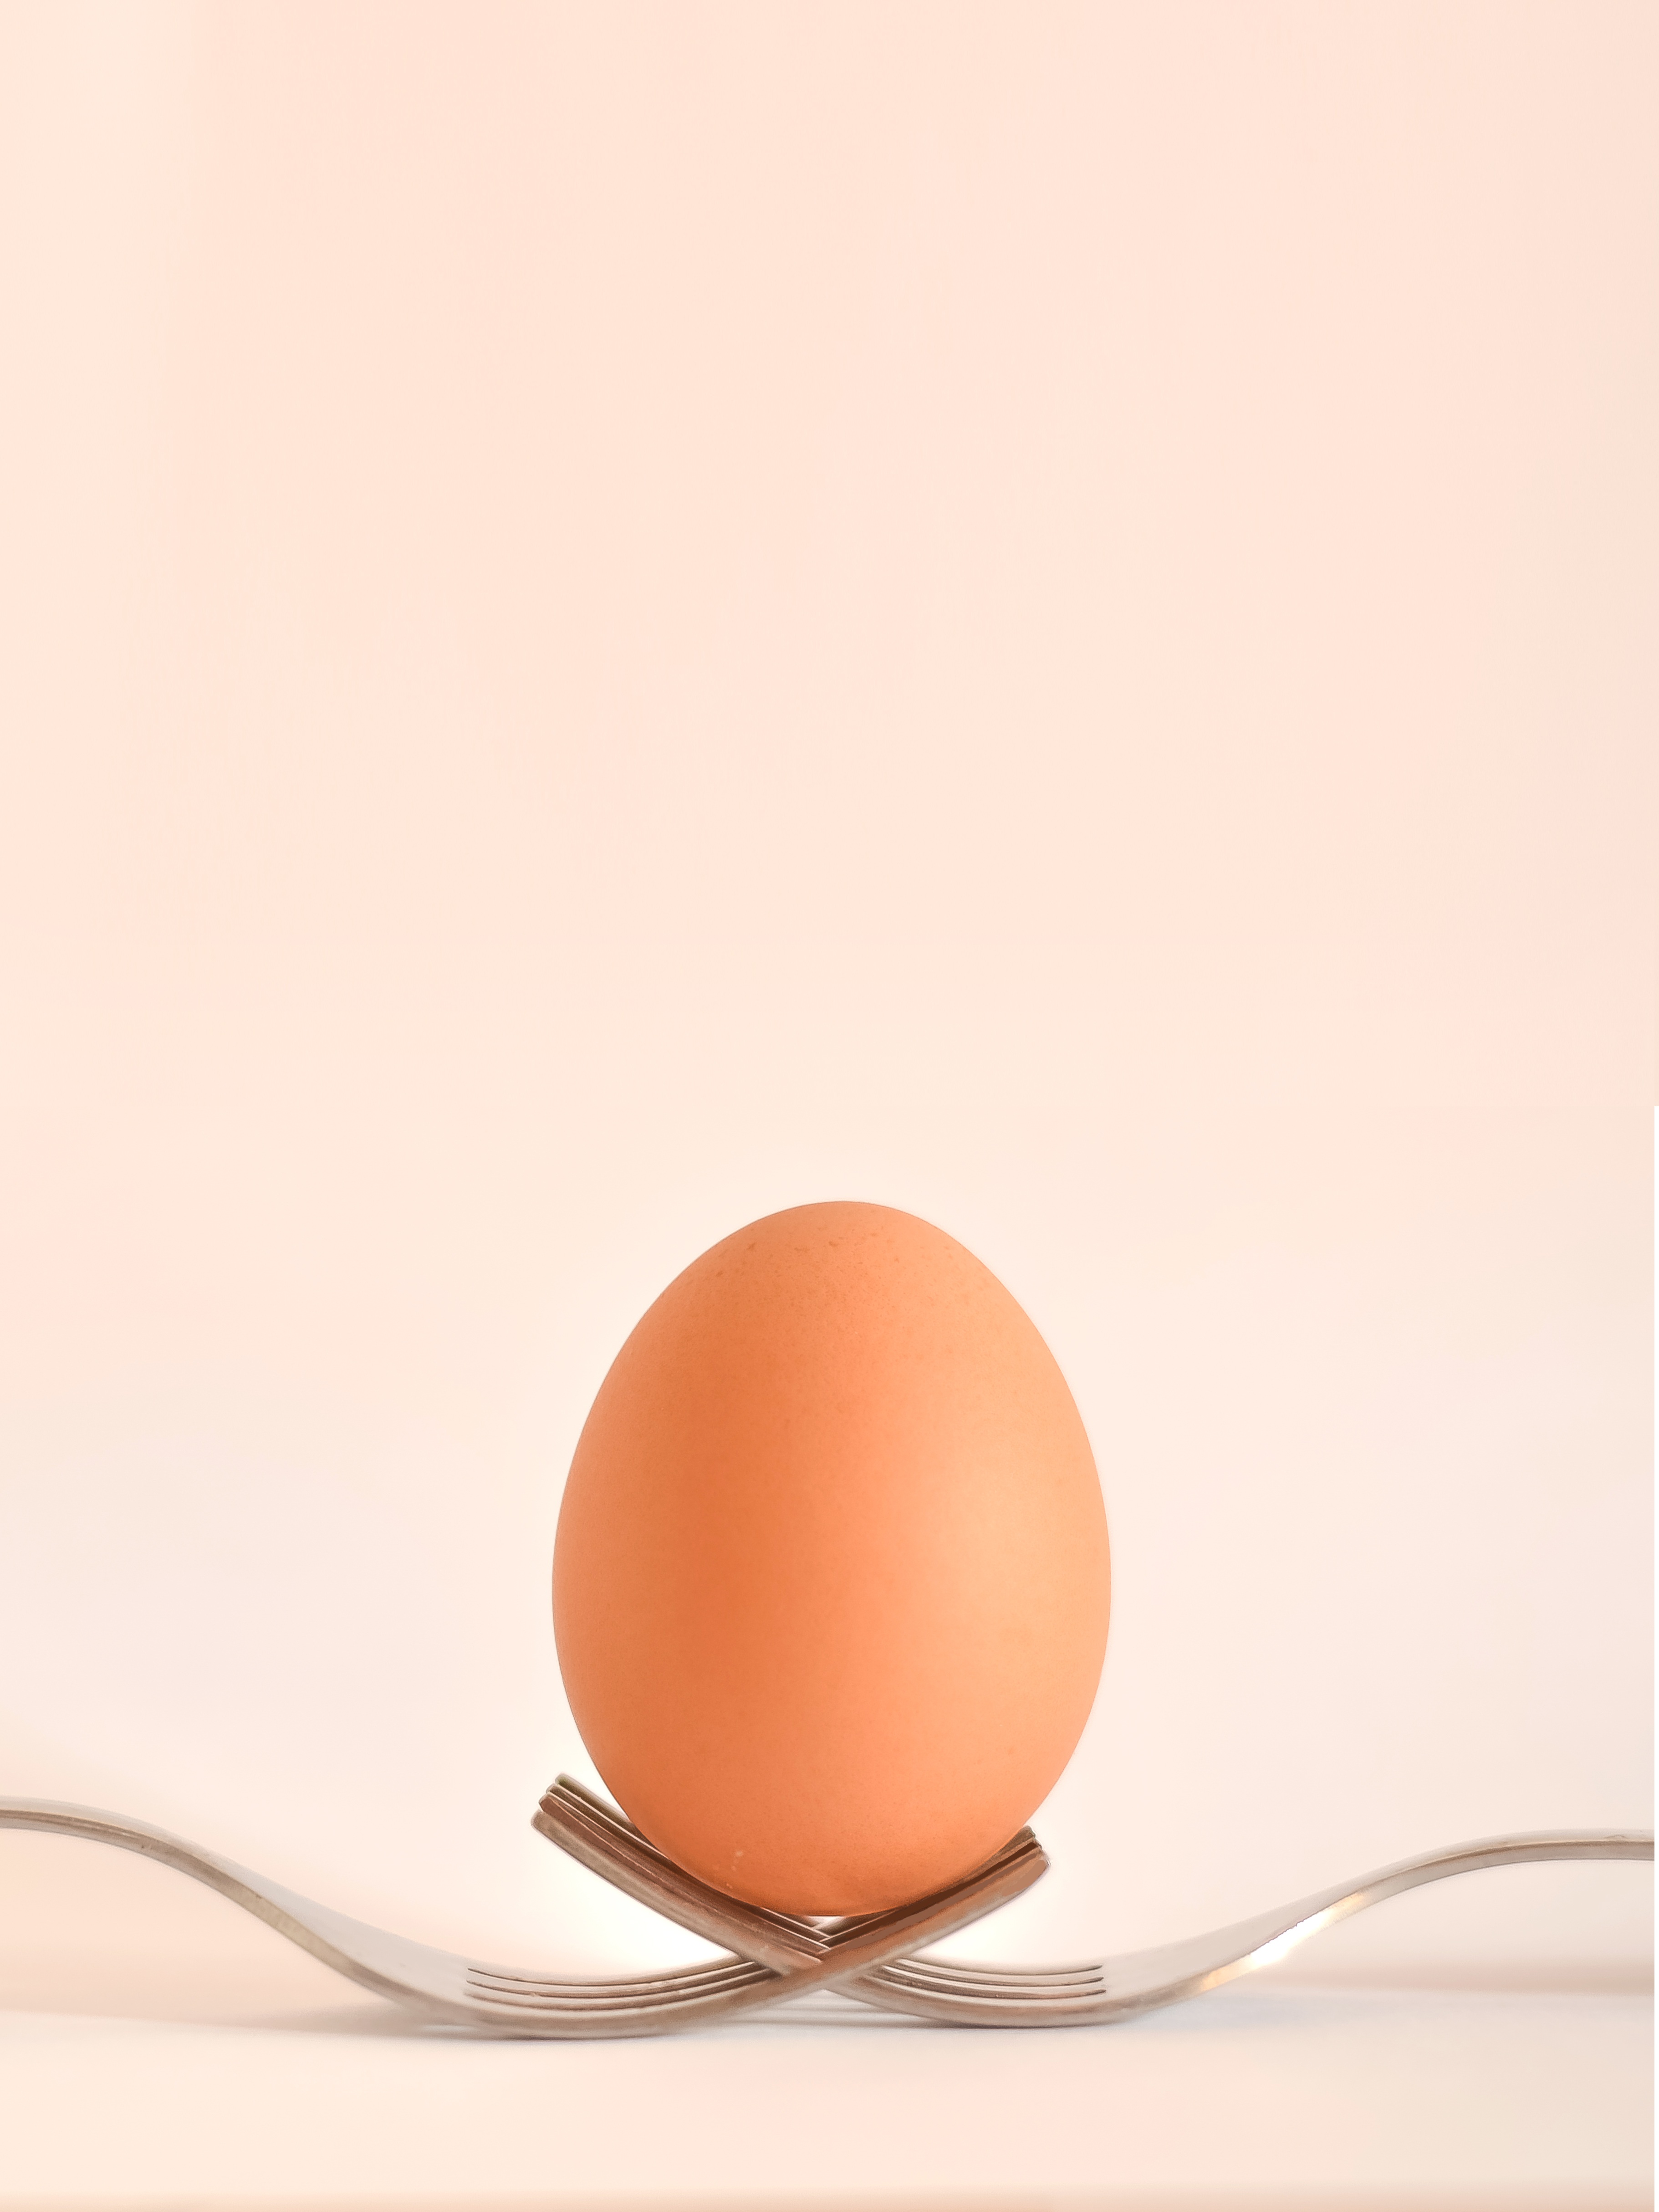
food, lighting, egg, forks